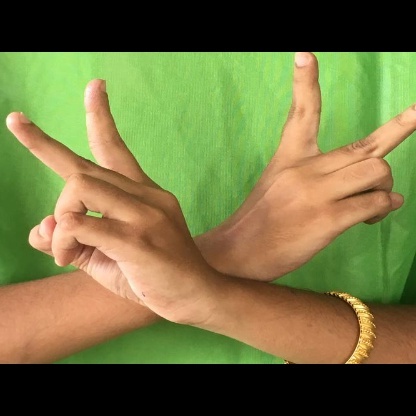
Mudra: Kartariswastika